Madonna dei Tramonti

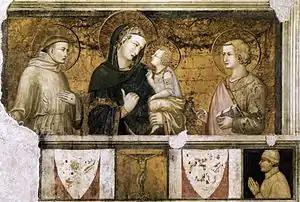
"Madonna dei Tramonti" by Pietro Lorenzetti

Madonna dei Tramonti is a fresco by the Italian artist Pietro Lorenzetti. It was in the Basilica of San Francesco d'Assisi, in Assisi, Italy, although now it is under private ownership.